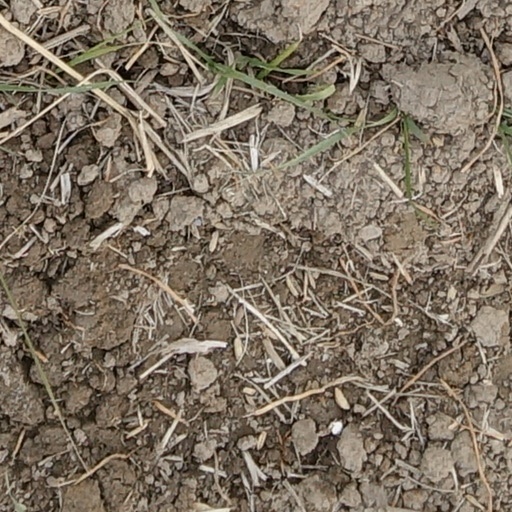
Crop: wheat